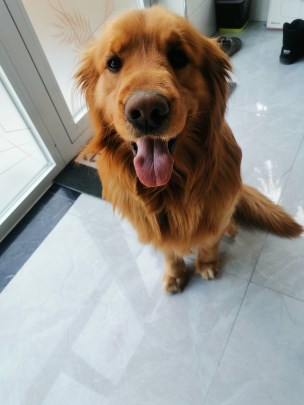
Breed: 5355-n000126-golden_retriever